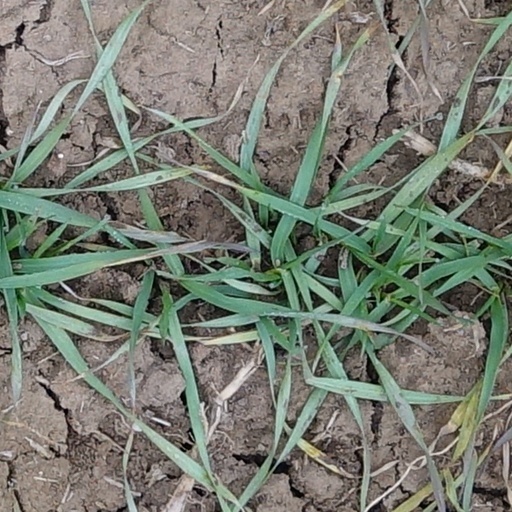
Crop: wheat